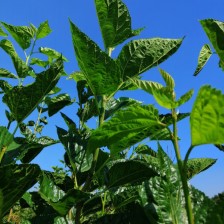
Variety: BlackOodTurkey